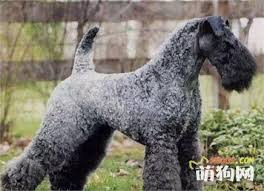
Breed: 229-n000087-Kerry_blue_terrier